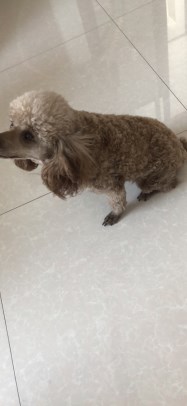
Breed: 7449-n000128-teddy